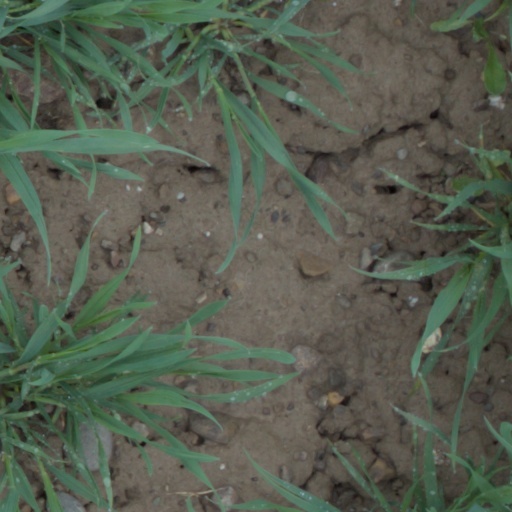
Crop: wheat